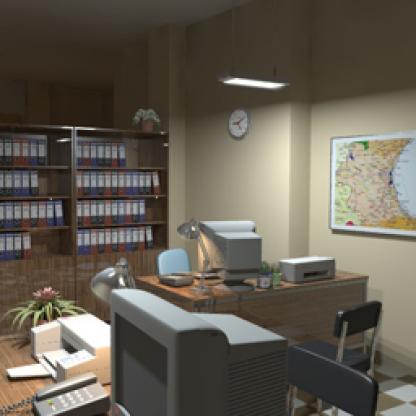
Scene: Indoor